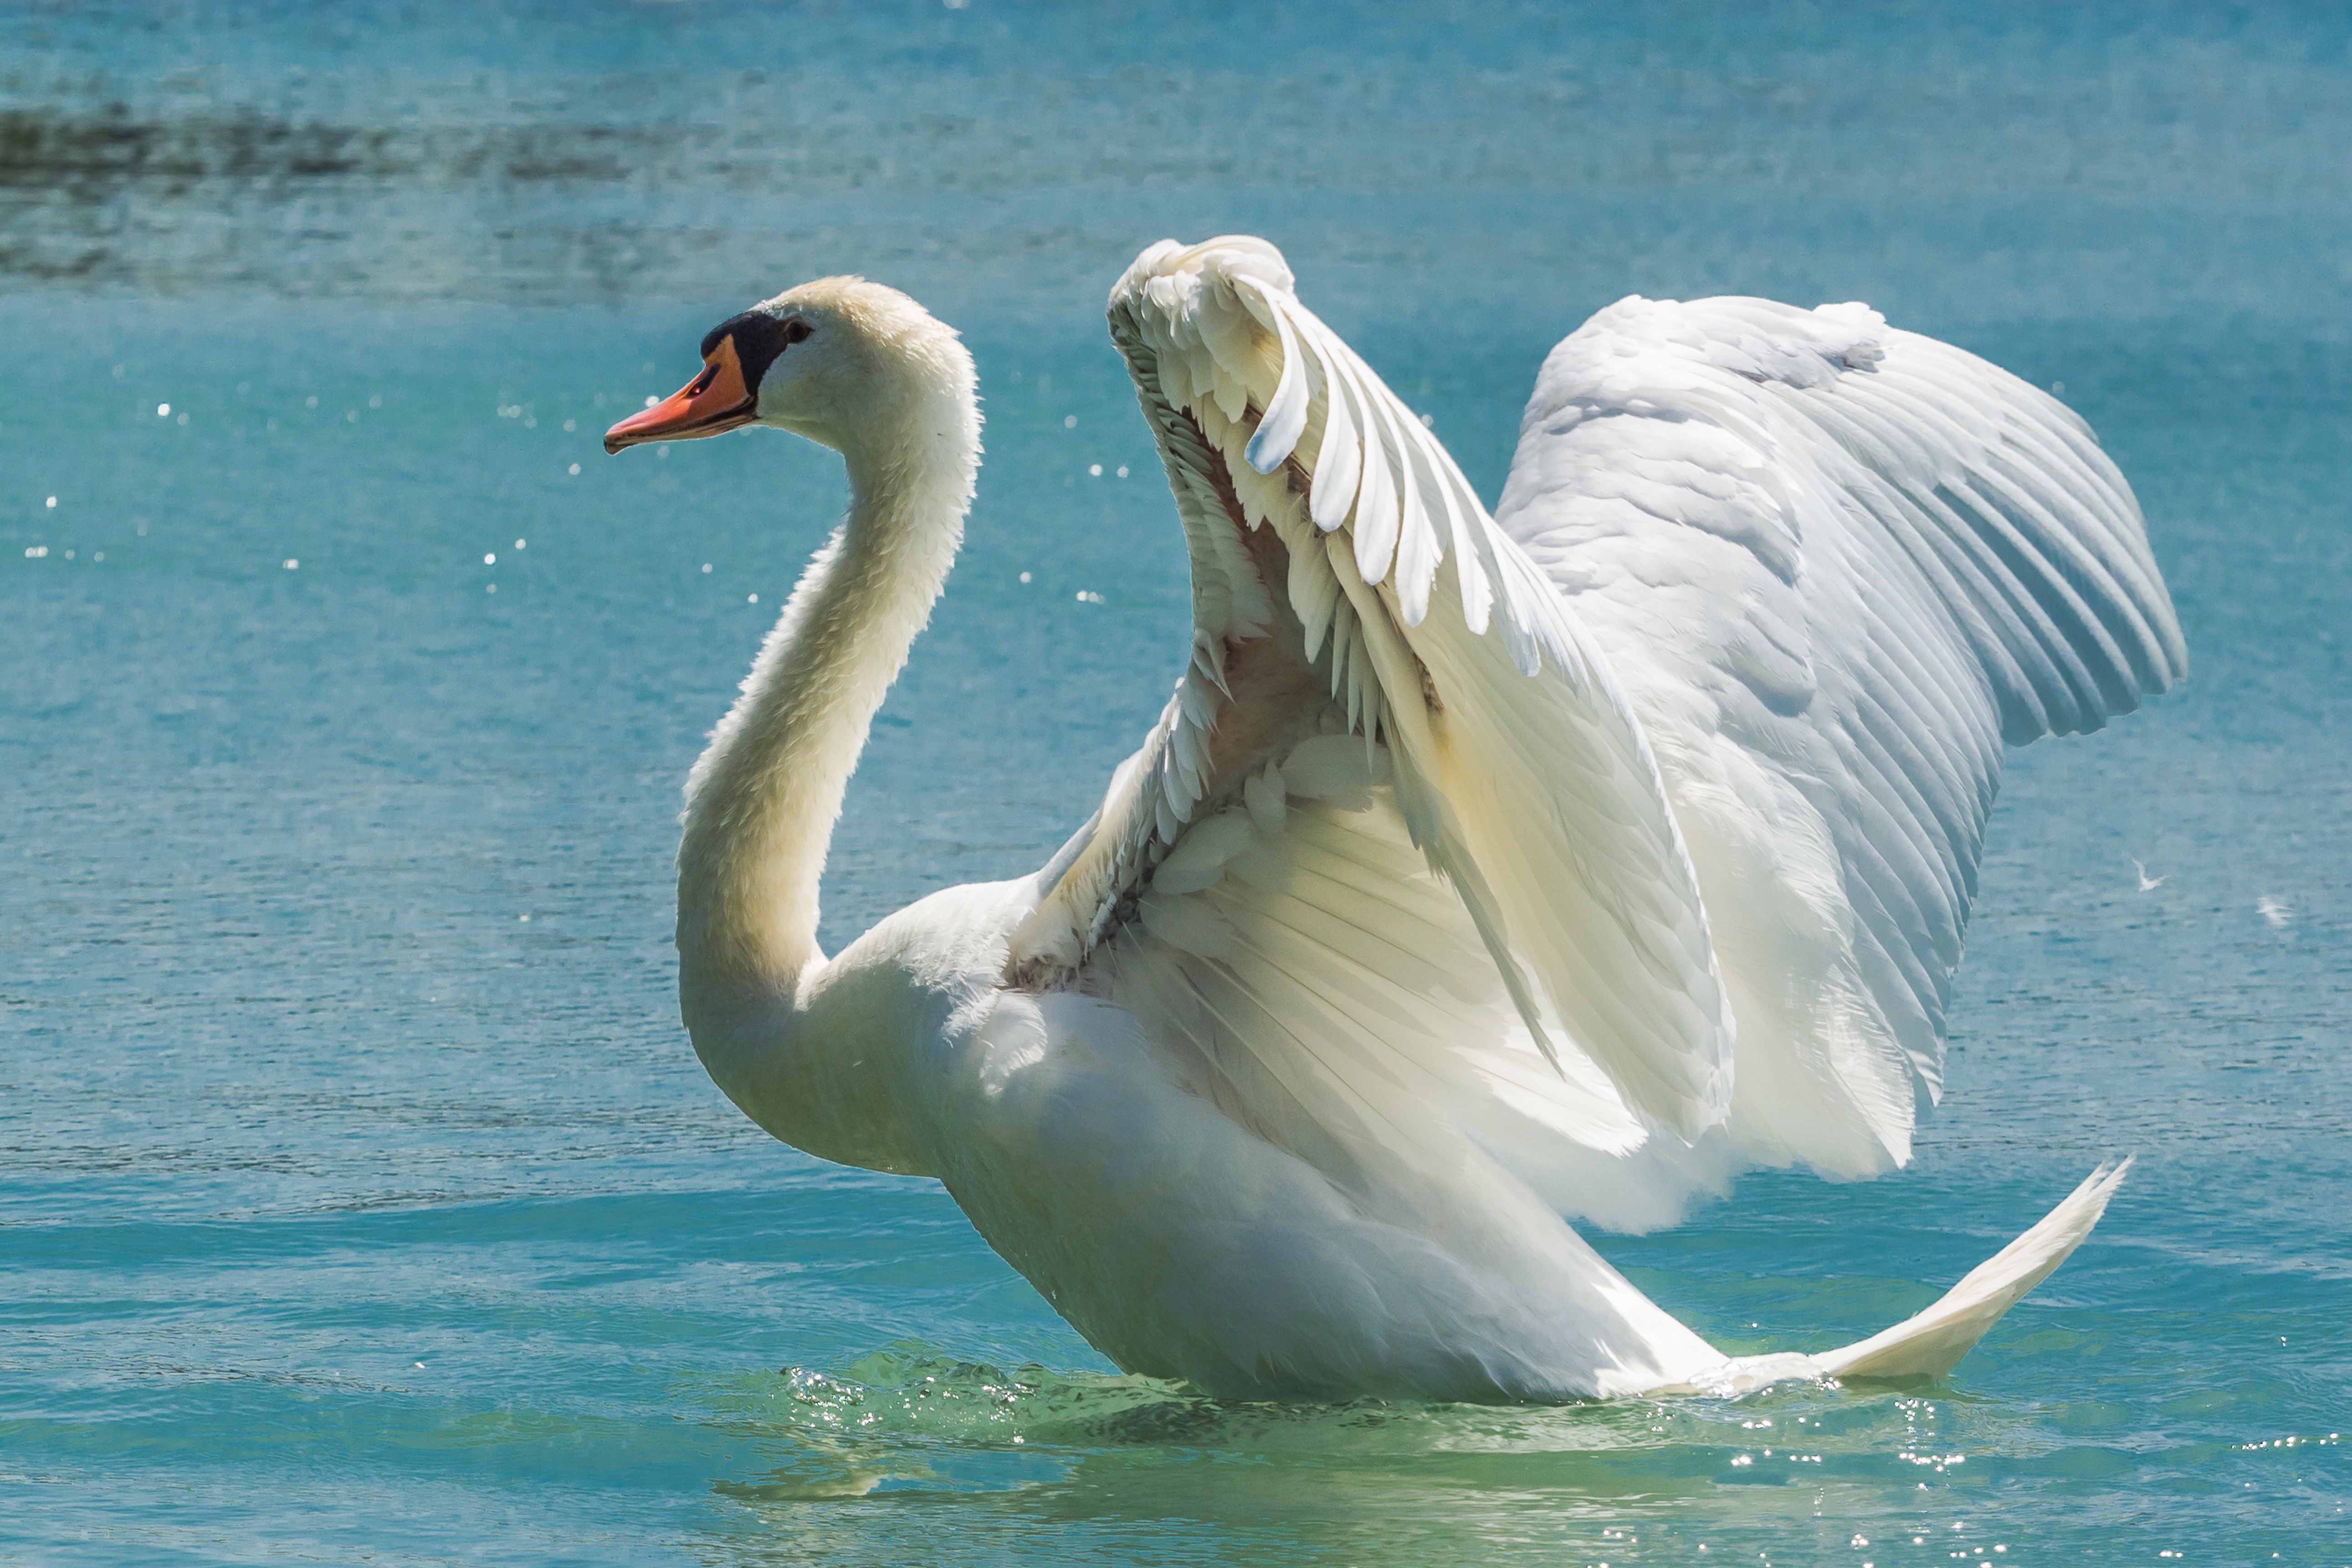
sea, water, nature, bird, wing, pen, animal, swim, beak, winged, feather, fauna, birds, swan, vertebrate, feathered, waterfowl, water bird, mute swan, cygnus olor, anseriformes, ducks geese and swans